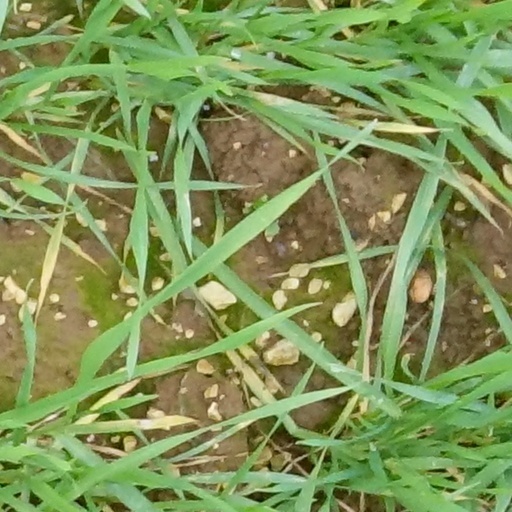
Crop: wheat